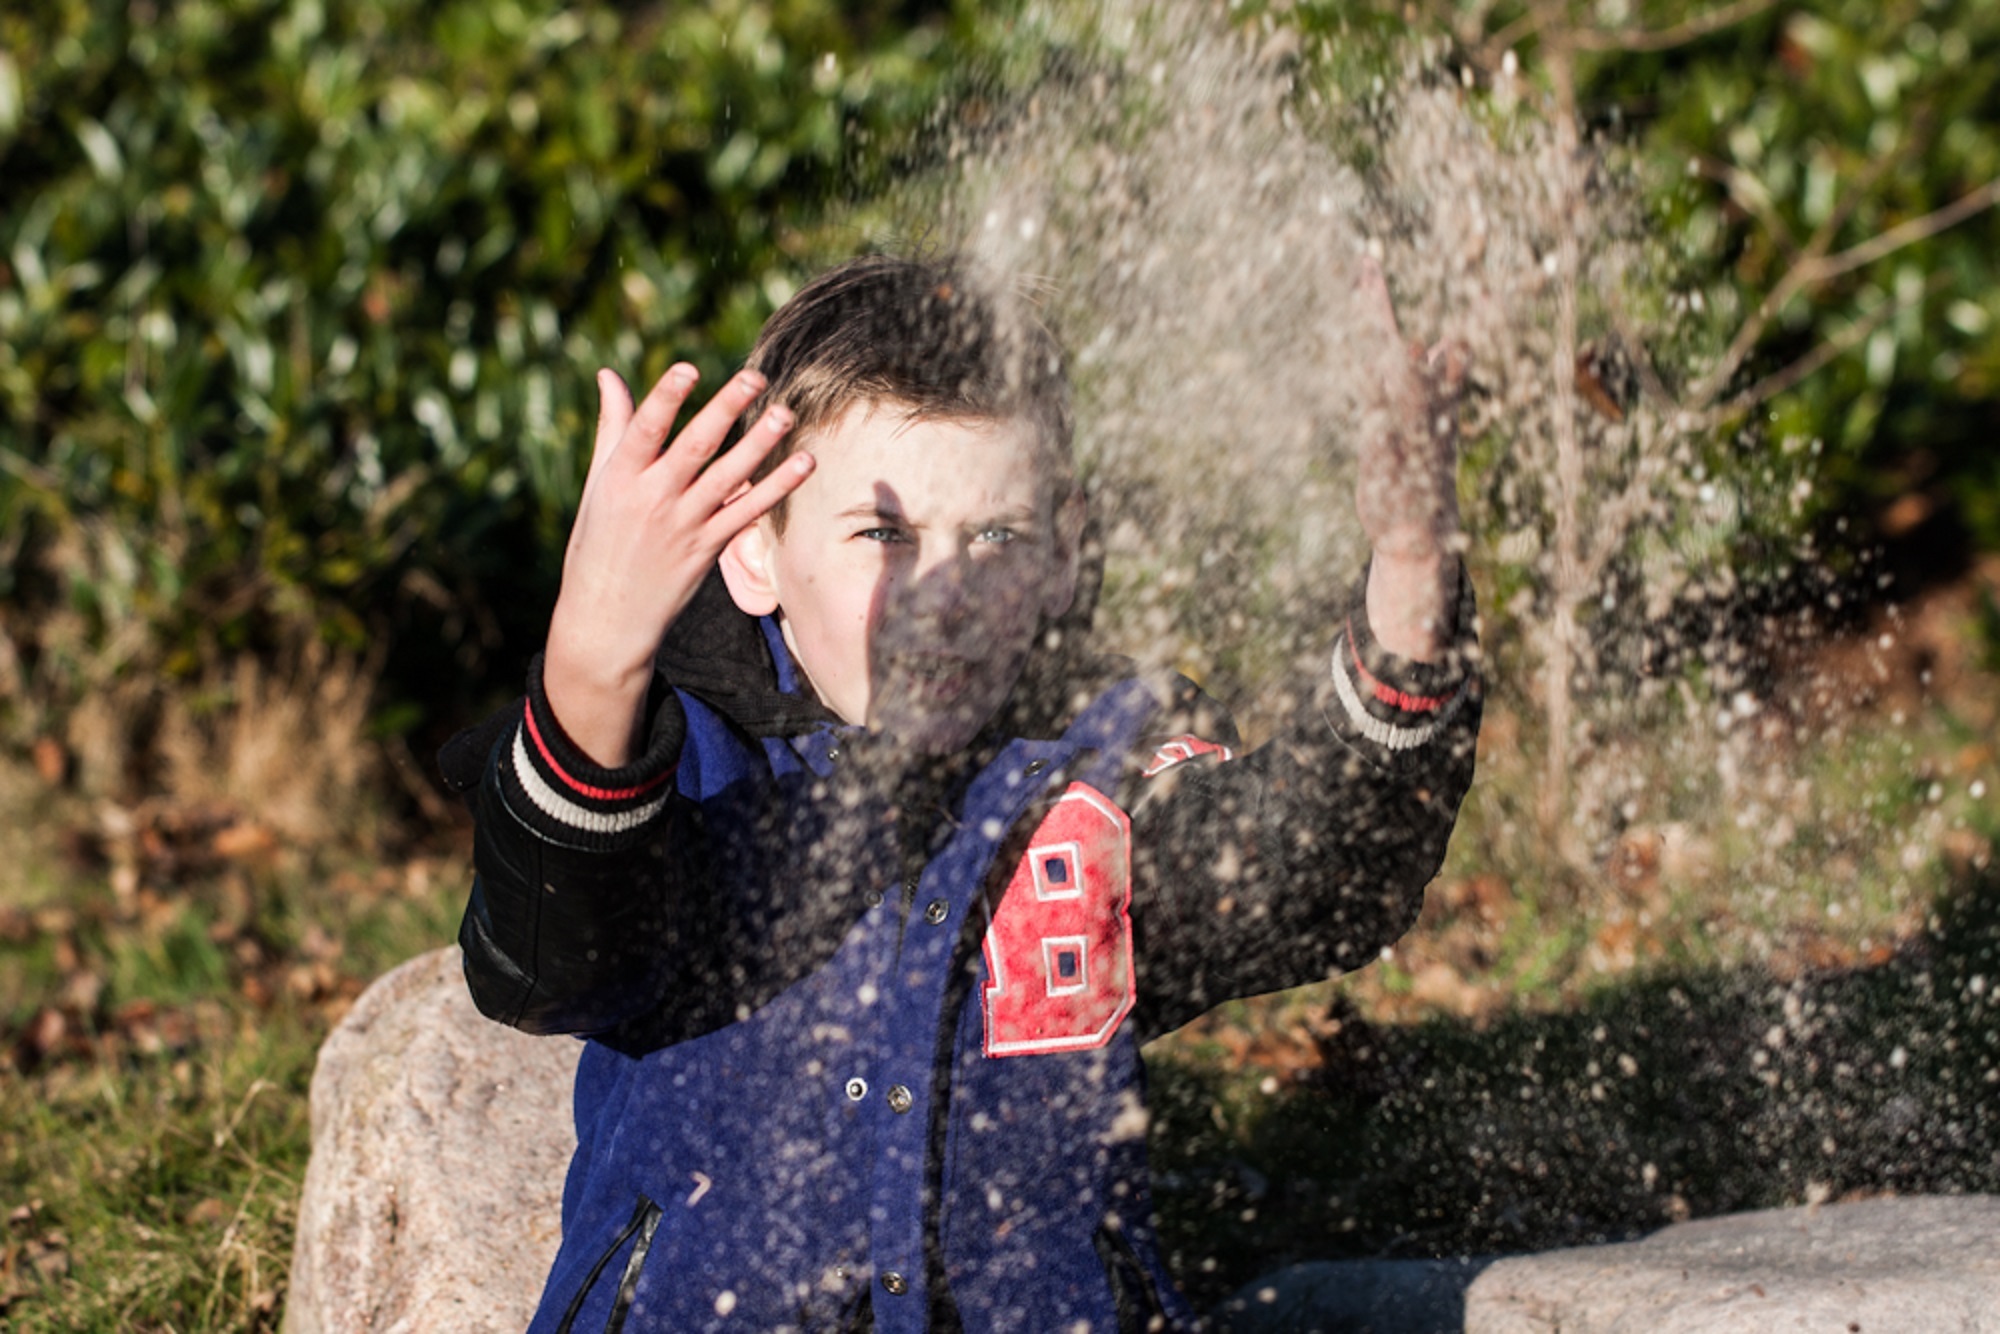
watch, beach, nature, sand, open, people, lawn, play, boy, adventure, cute, portrait, young, child, blue, freedom, blonde, laugh, son, throw, face, eyes, children, fun, happy, brutal, faces, staring, emotions, luck, glance, sandbox, naughty, blue eyes, human action